Shadowrun Returns

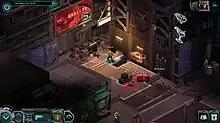
The game features isometric graphics, similar to 1993's "Shadowrun" for the SNES.

The player can customize their character's gender and appearance. There are five races to choose from: humans, elves, dwarves, orcs, and trolls. The game lacks traditional character classes, but players may optionally play as one of six pregenerated archetypes: street samurai, cybernetically-enhanced warriors who focus on weapon mastery; the spell-casting mages; deckers, who focus primarily on computer hacking; shamans, who summon spirits to assist them in battle; riggers, who control mechanical drones; and physical adepts, who are magically-enhanced monks.